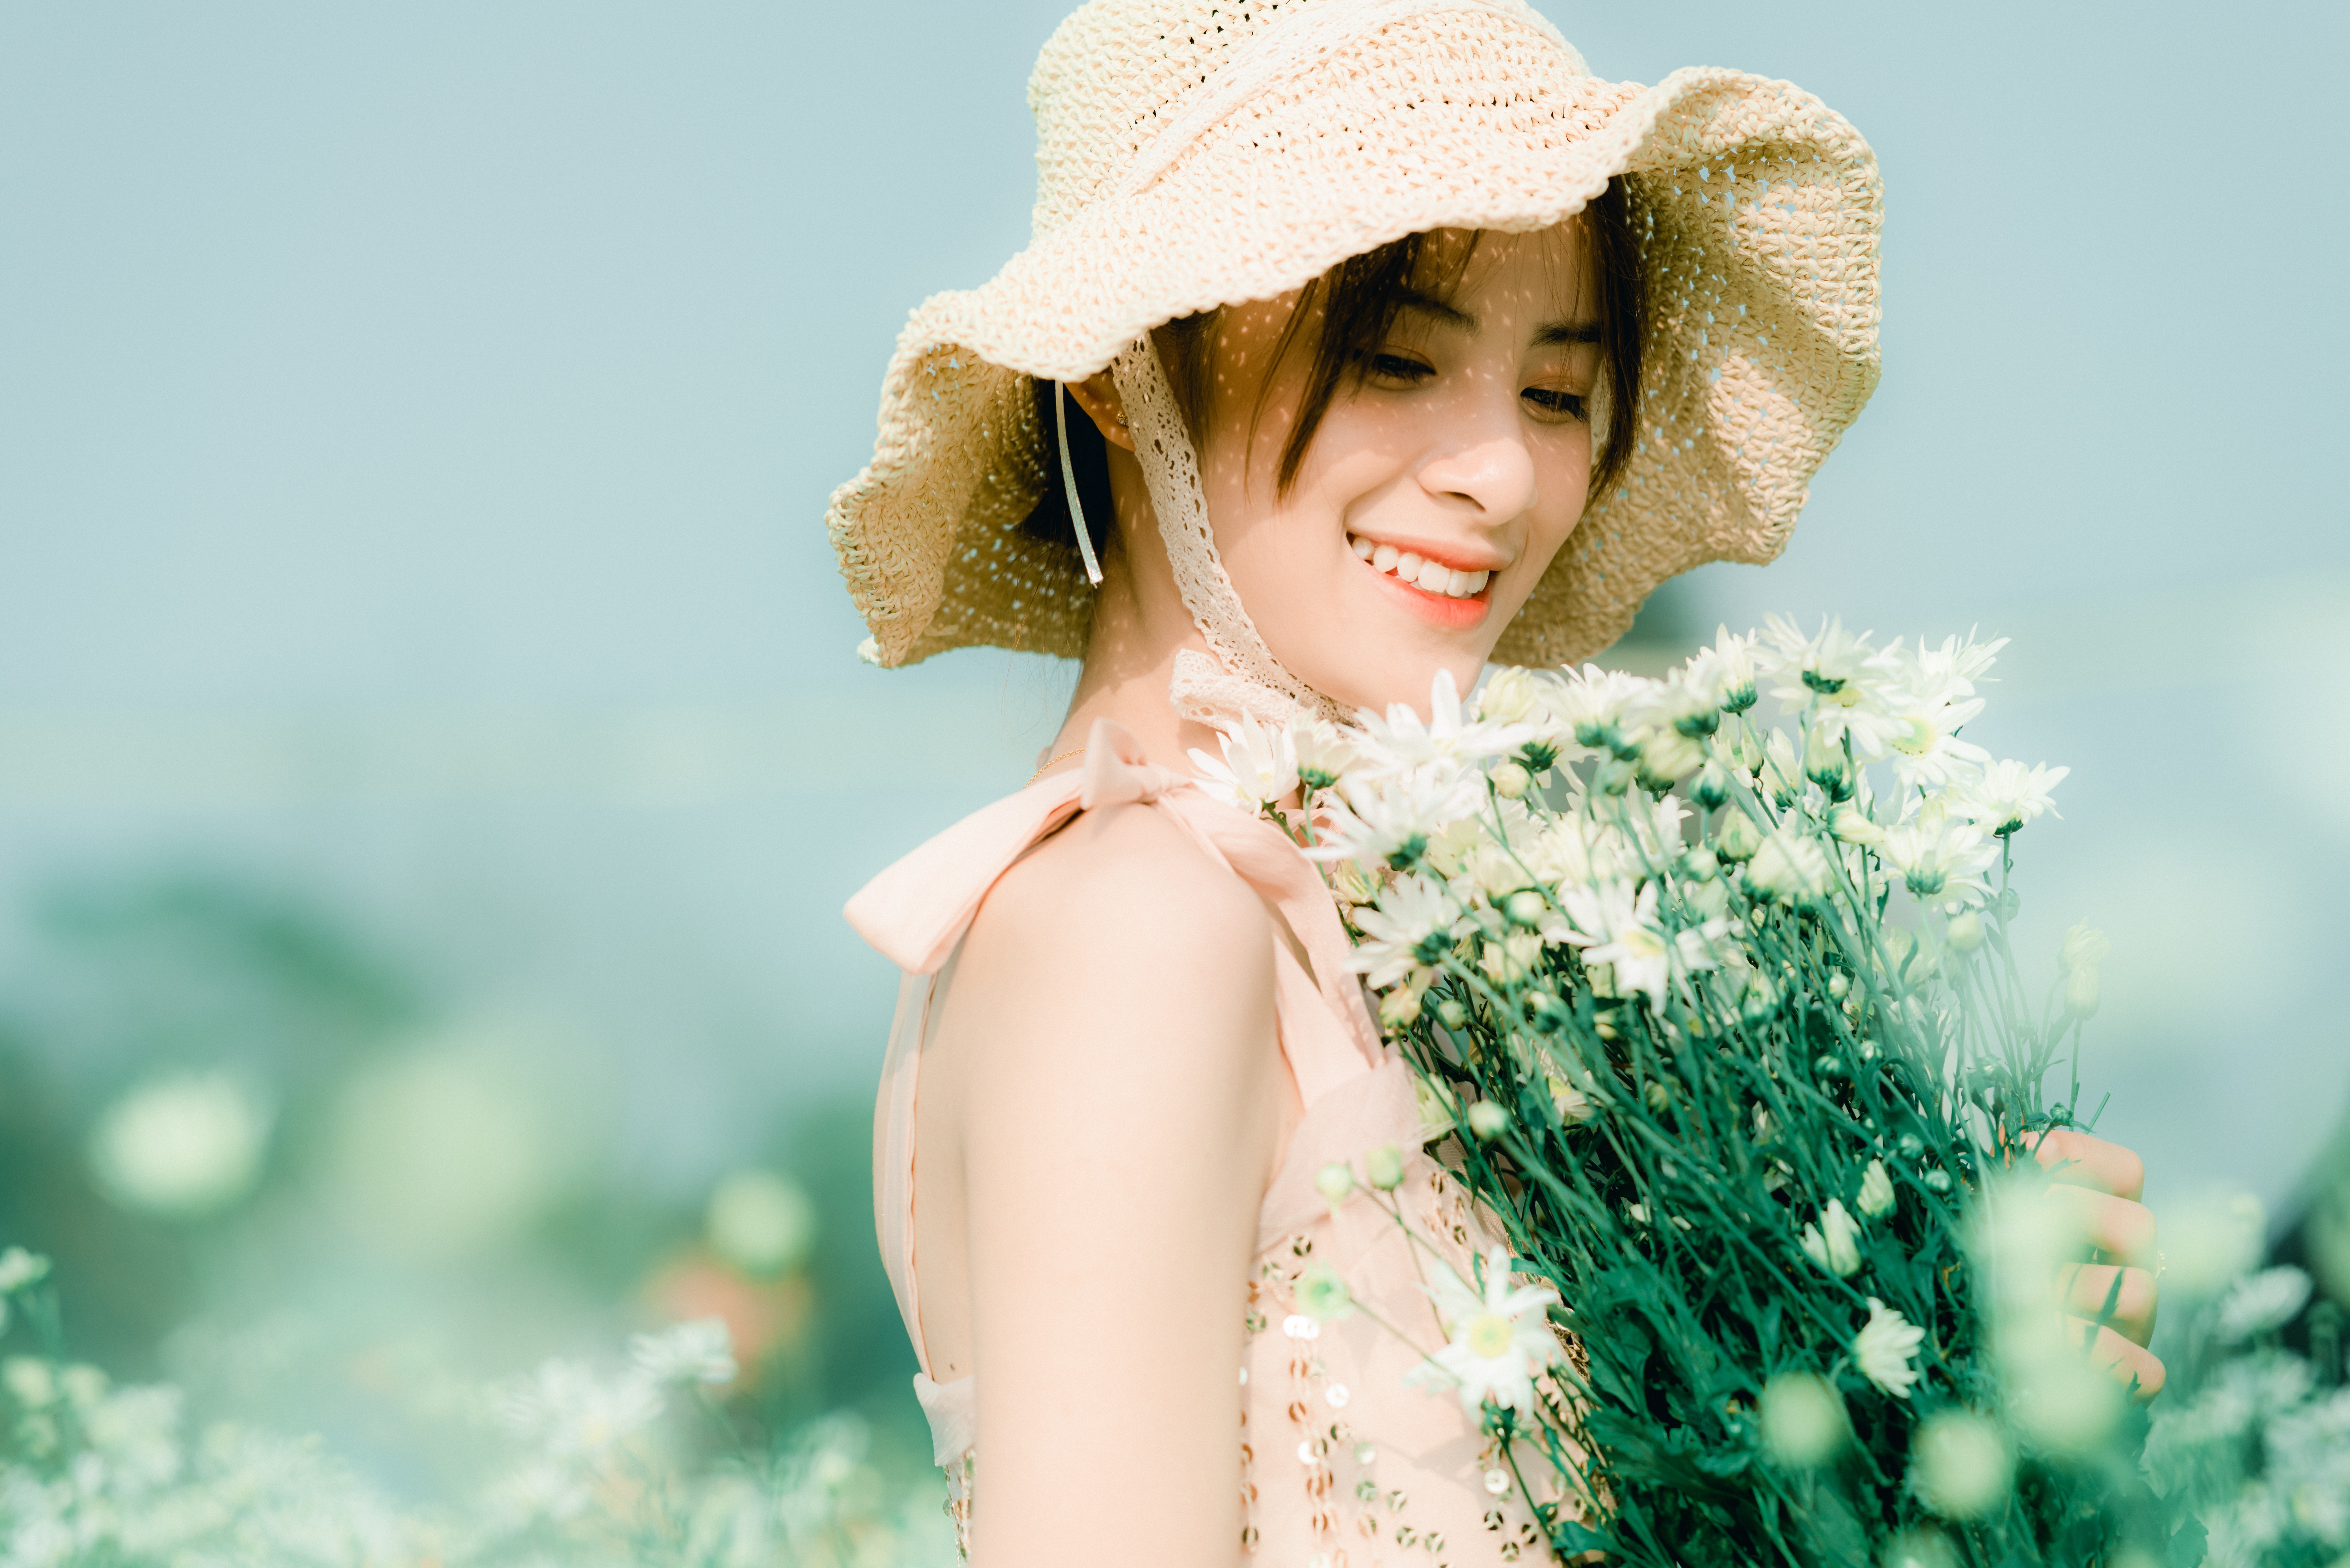
girl, beauty, hair, skin, lip, flower, smile, photograph, hat, plant, People in nature, sun hat, flash photography, happy, dress, grass, sunlight, cap, headgear, grassland, landscape, summer, petal, sky, meadow, long hair, brown hair, blond, fun, prairie, fashion accessory, field, spring, headpiece, portrait photography, necklace, floral design, jewellery, portrait, gown, wildflower, backlighting, photo shoot, laugh, vintage clothing, photography